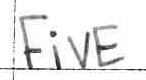
Label: five